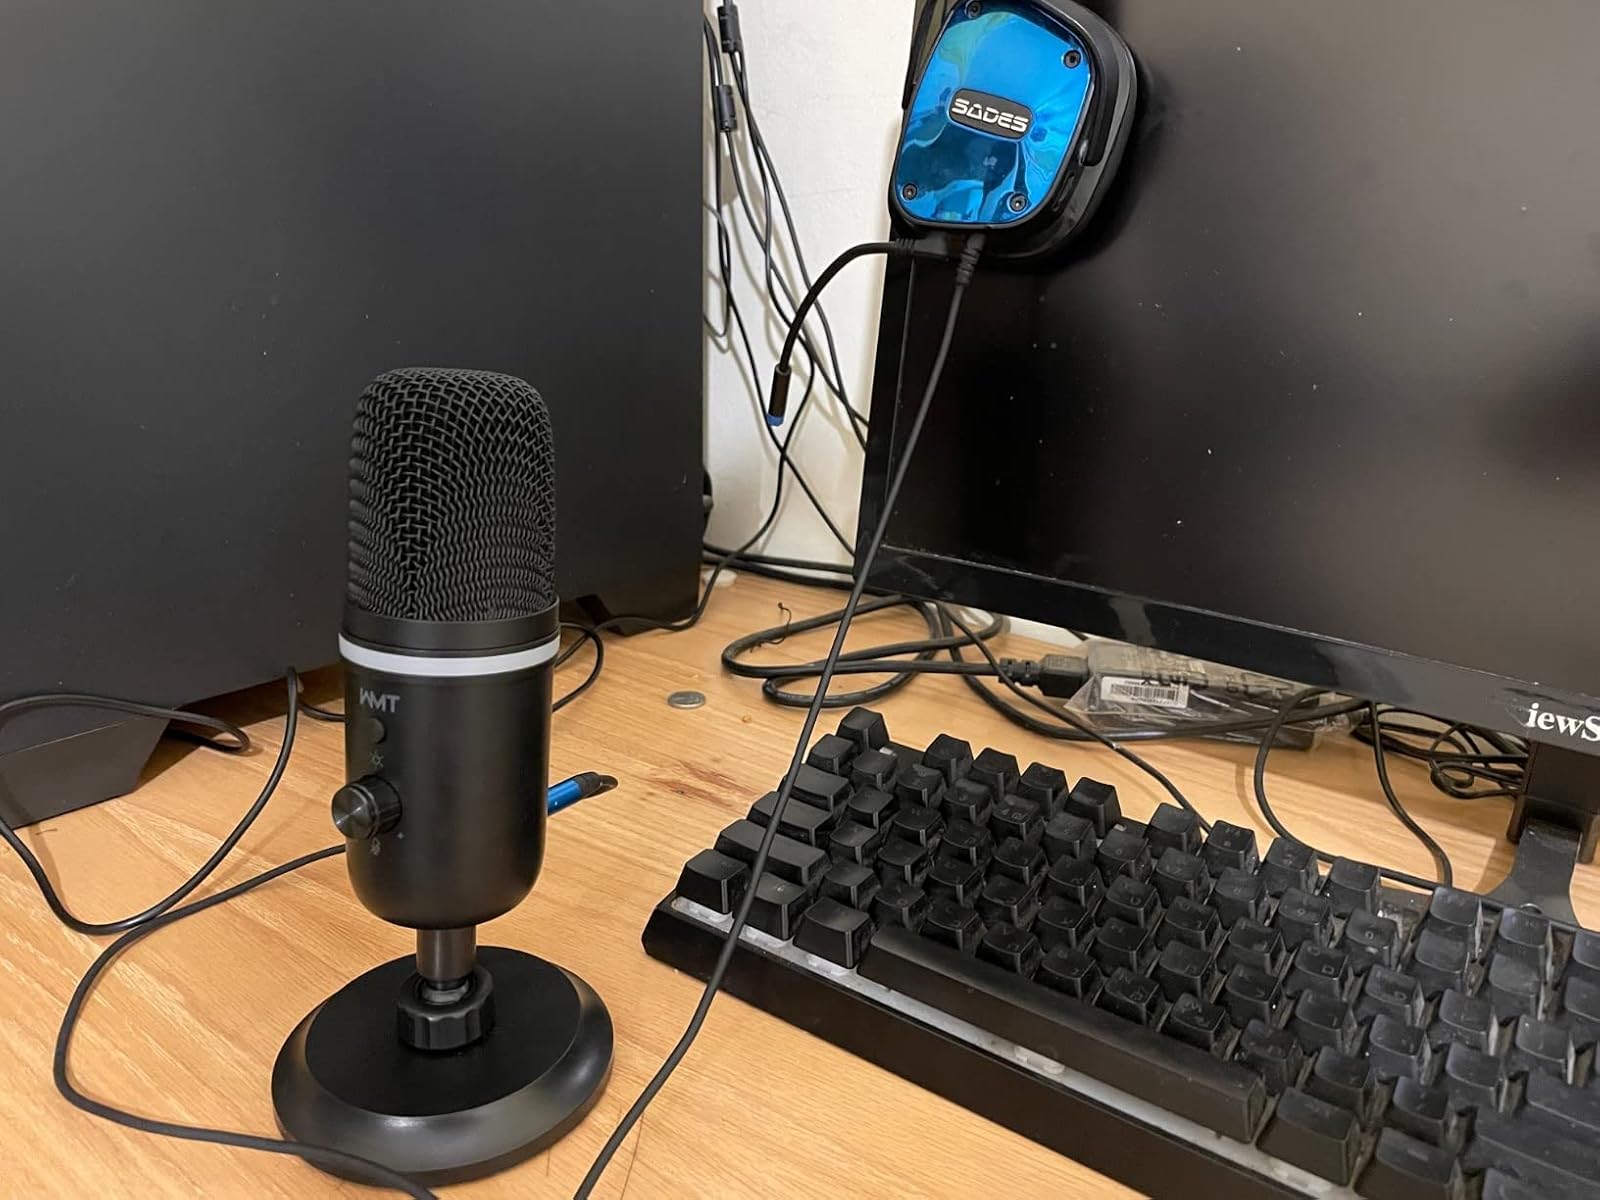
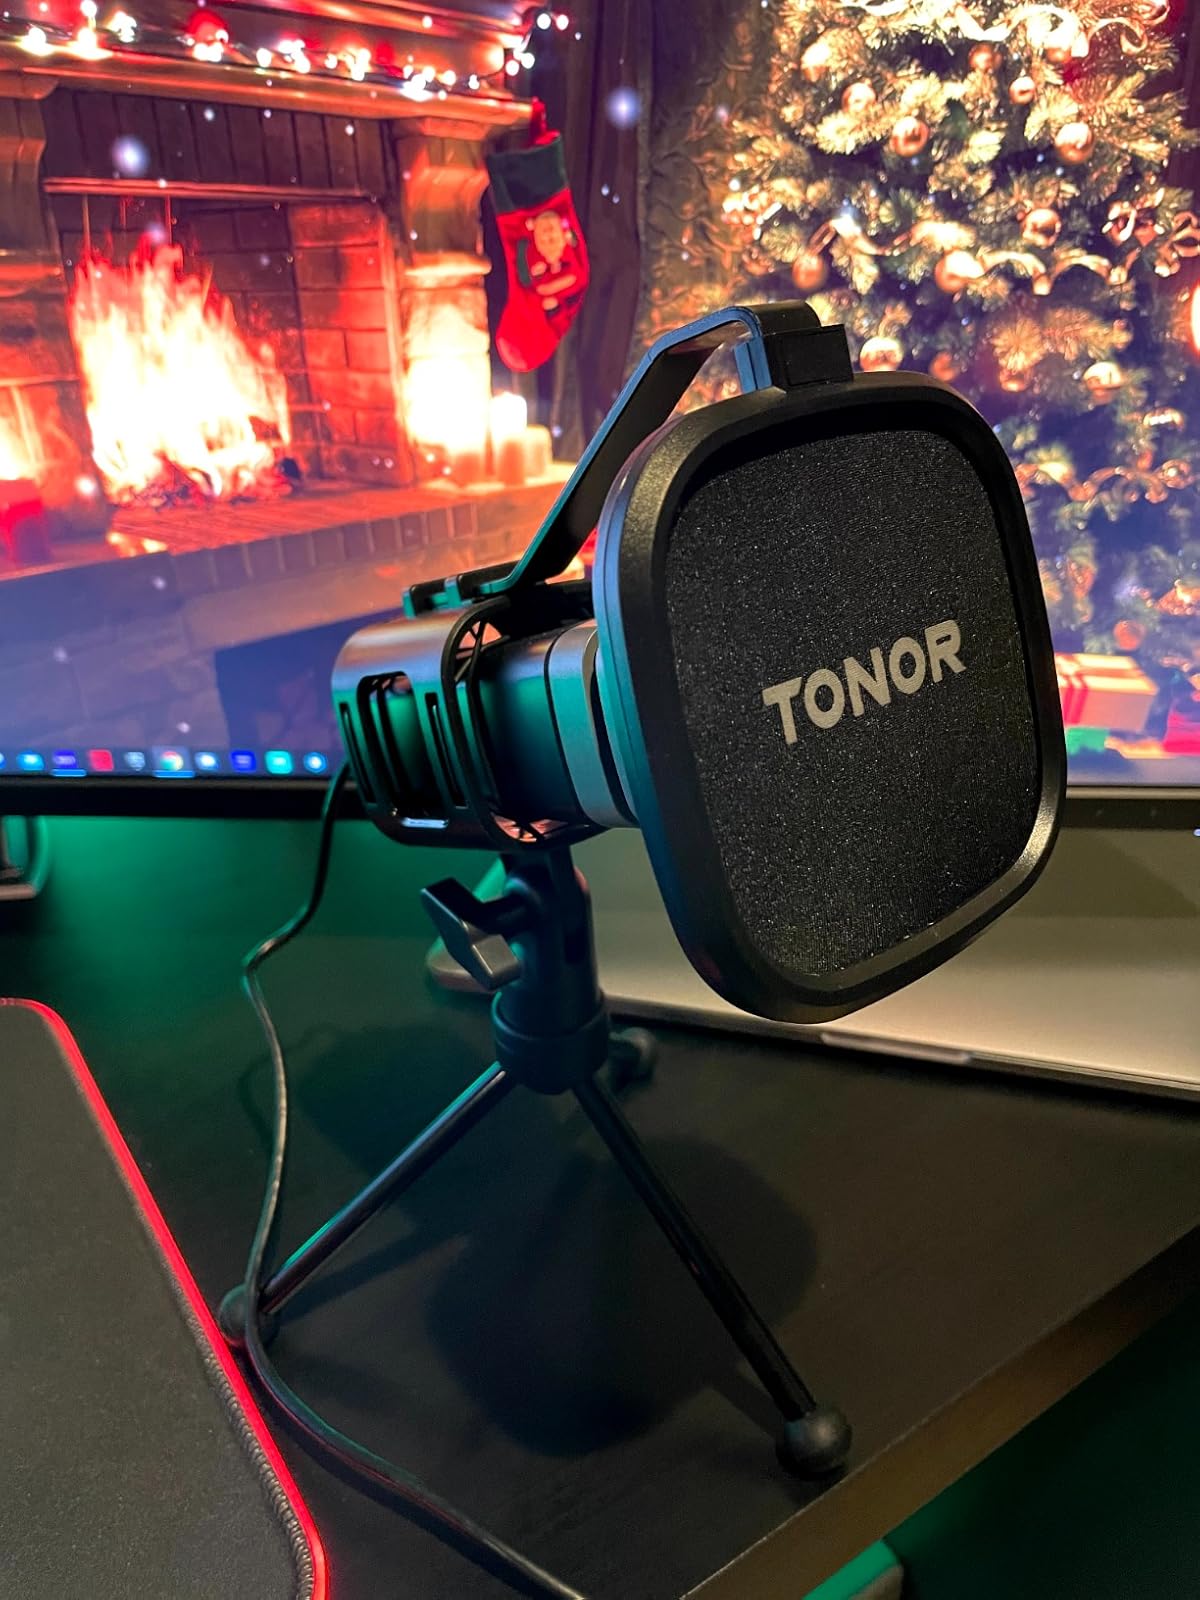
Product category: microphone
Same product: no